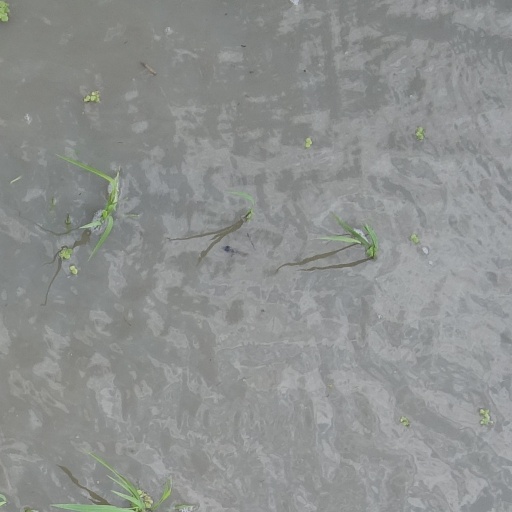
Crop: rice